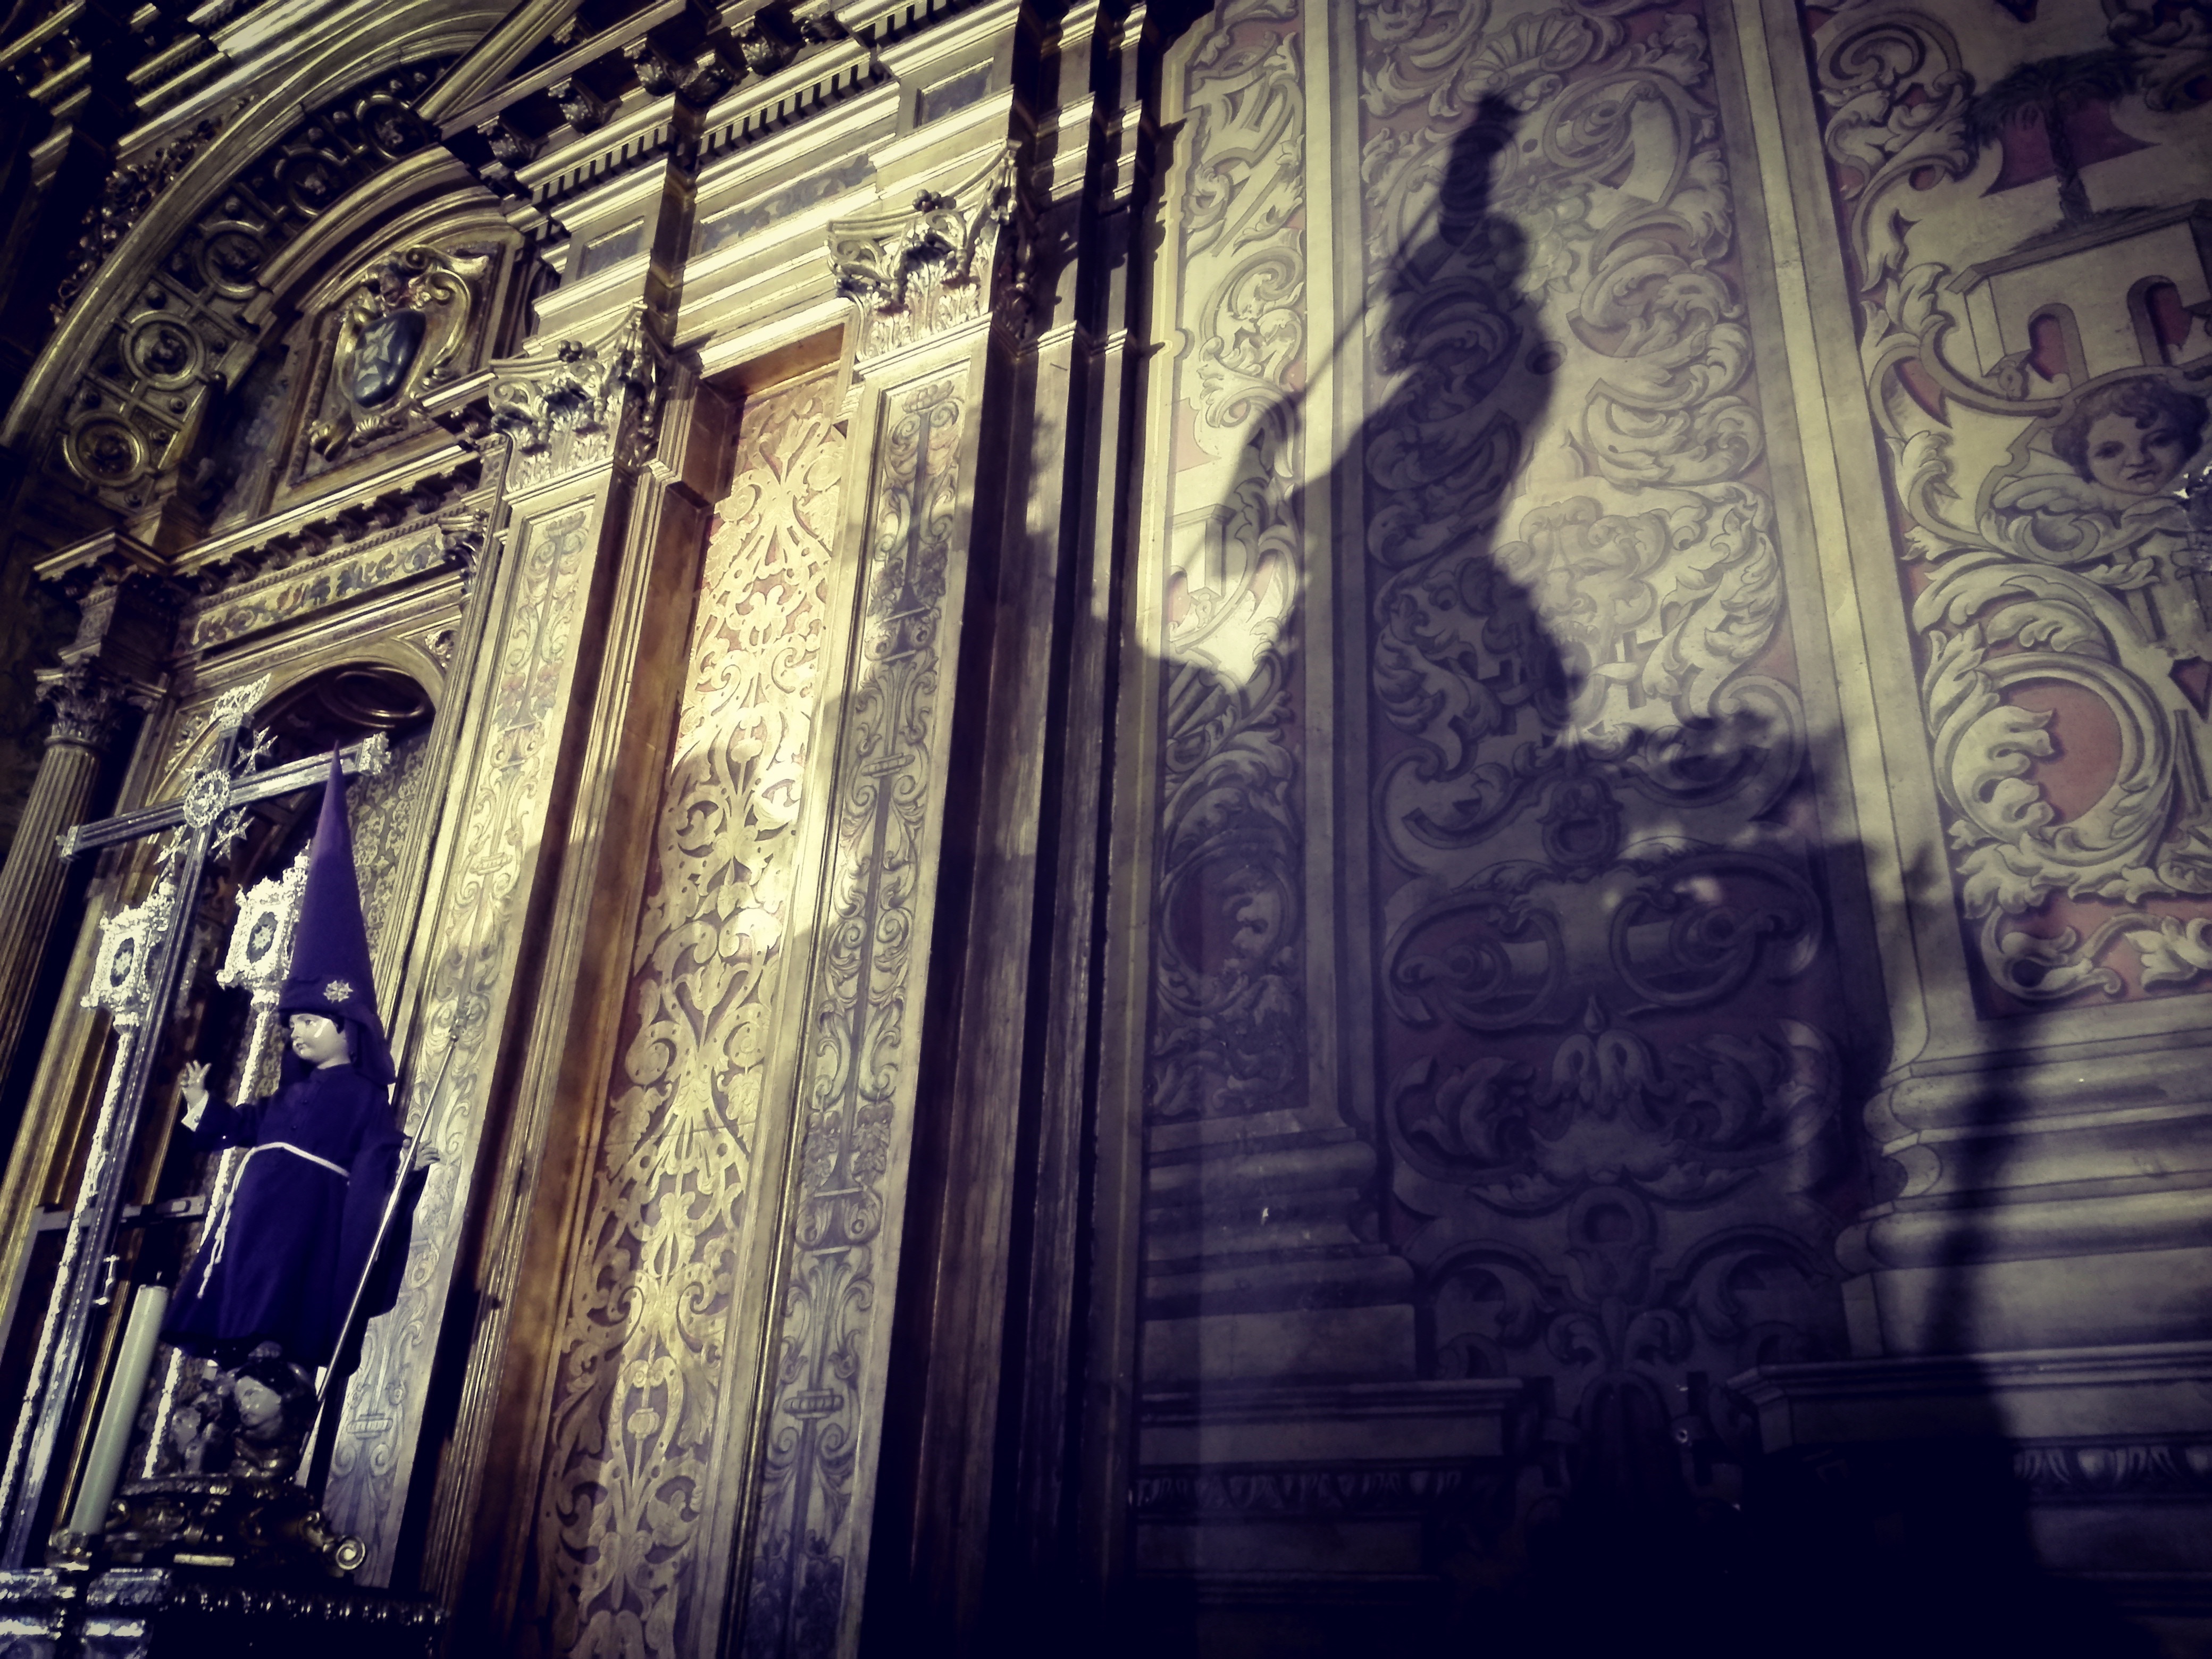
light, architecture, old, wall, monument, shadow, religion, darkness, church, cathedral, black, monochrome, death, graffiti, lighting, fear, lights, spain, temple, altar, photograph, seville, disturbing, history, christianity, monumental, terror, easter, parish, classic, shape, suspense, luxurious, painted walls, altarpiece, ornamentation, lights and shadows, nerves, nazarene, effect of light, neoclasico, secret order, restlessness